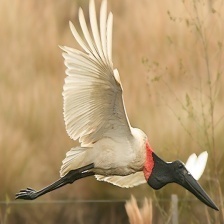
Species: JABIRU
Scientific name: JABIRU MYCTERIA
ImageNet parent category: white_stork